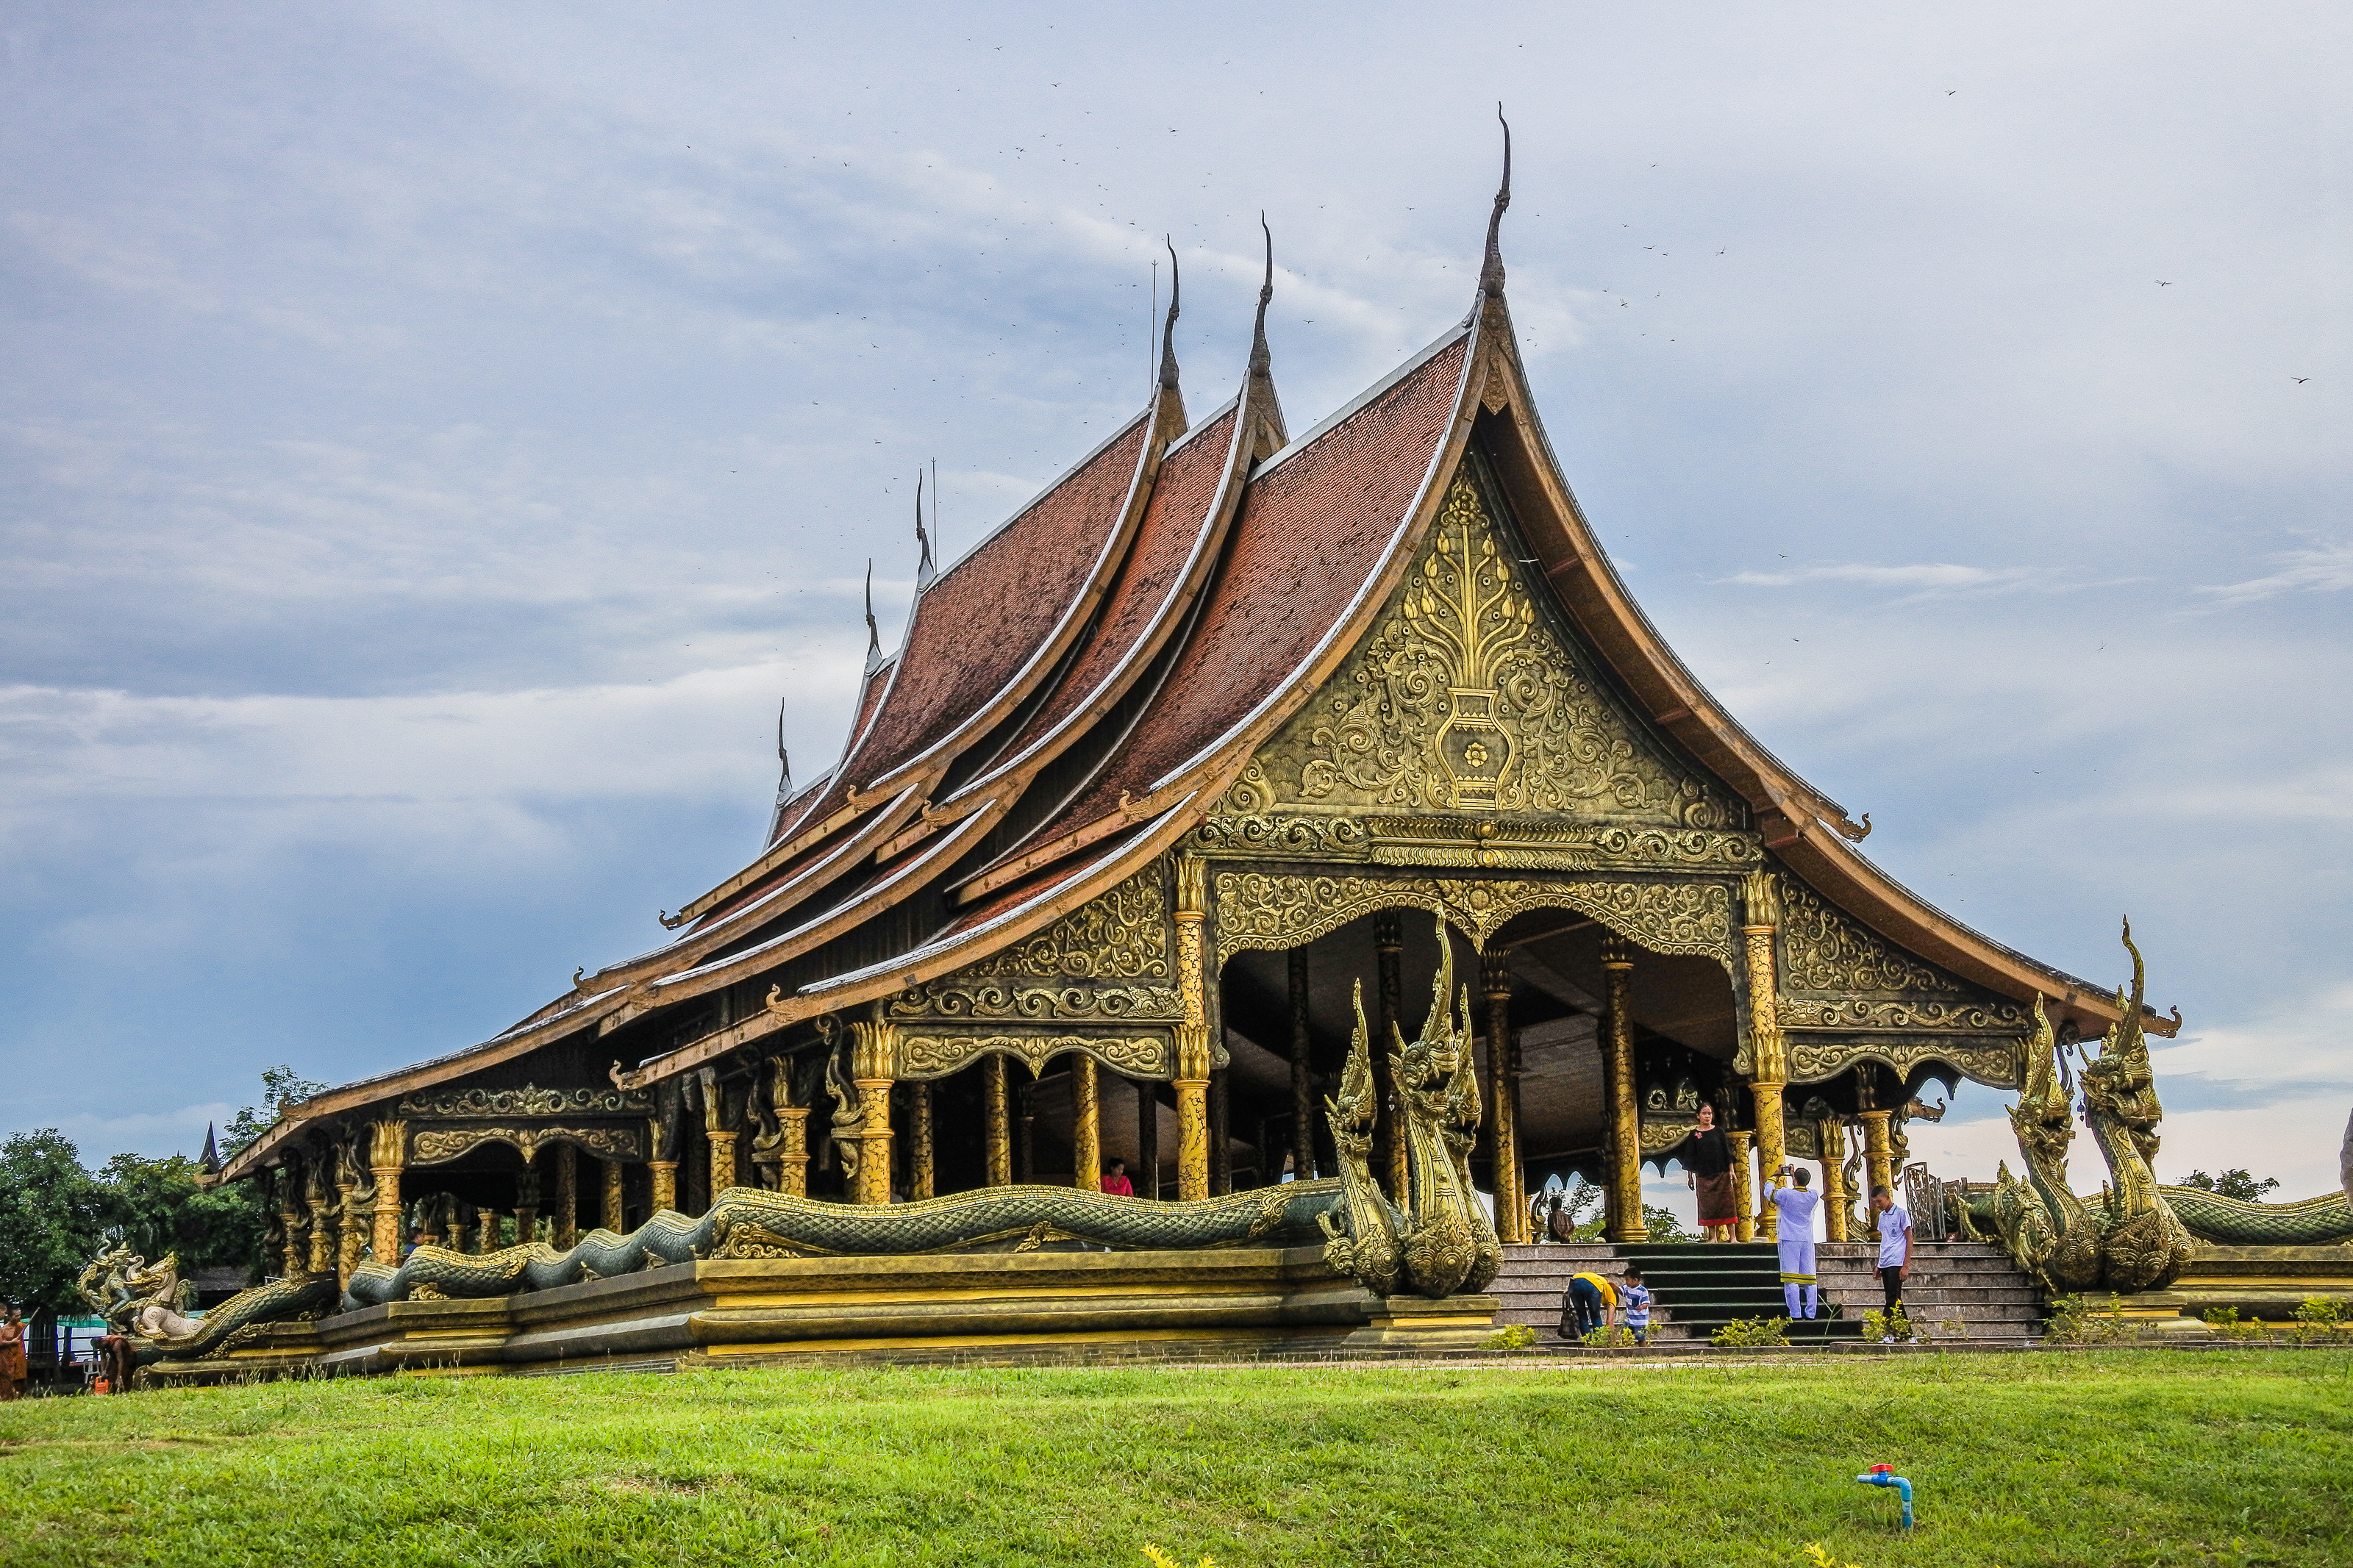
north east, thailand map, beautiful, mountain, buddha, thailand, model, ubon, landmark, guide, buddah, sky, old, esarn, thai, ancient, water, light, background, ubon ratchathani, church, icon, snake, tourism, local, tourist, architecture, art, famous, holy, nature, asia, asian, spirit, wat, buddhism, monk, great, tour, religion, ubonratchathani, blue, culture, meditation, buddhist, sunset, temple, river, travel, landscape, place of worship, building, chinese architecture, historic site, shrine, japanese architecture, tree, cloud, tourist attraction, ancient history, leisure, palace, facade